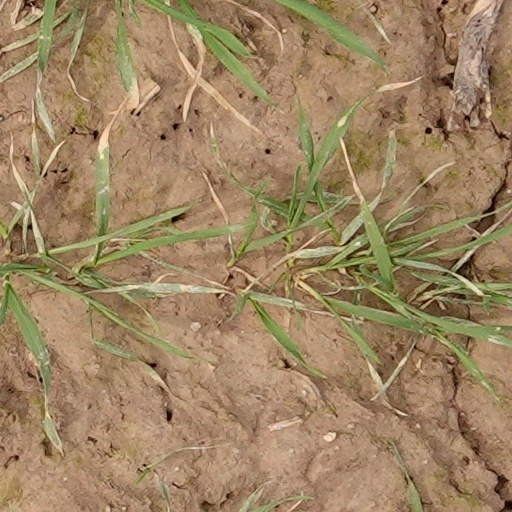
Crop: wheat